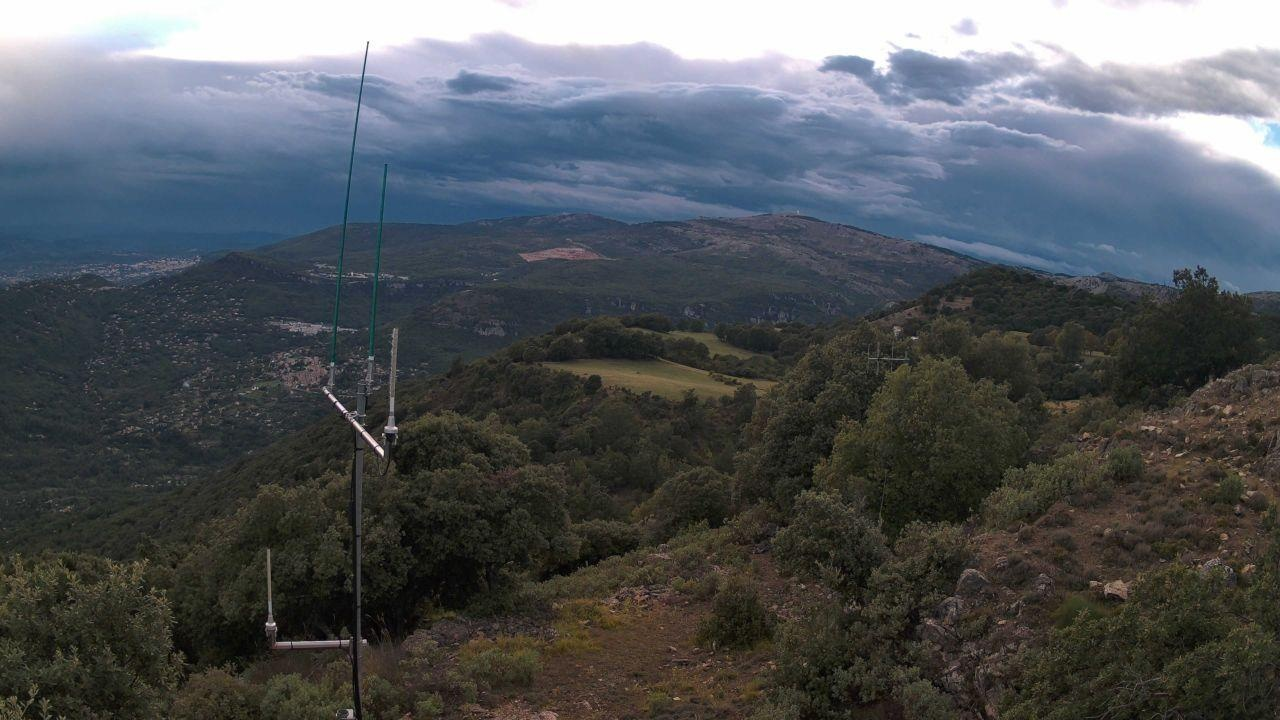
Fire: no
Smoke: no